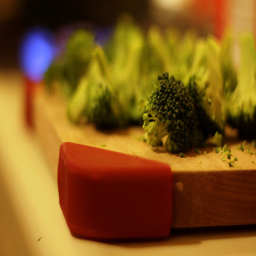
Close-up image of a cutting board with broccoli
Some broccoli on a cutting board that is made of wood.
The broccoli is on the cutting board on the counter.
A bunch of broccoli chopped up on a chopping board.
Many pieces of cut up broccoli on a table.